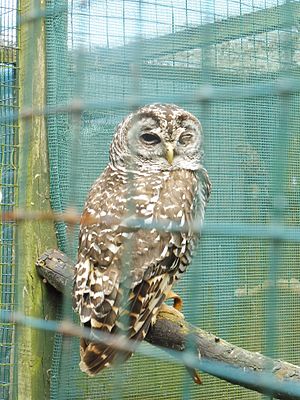
Chaconatugle
Chaconatugle er en fugleart, der lever i Gran Chaco - fra det sydlige Bolivia til det centrale Argentina.